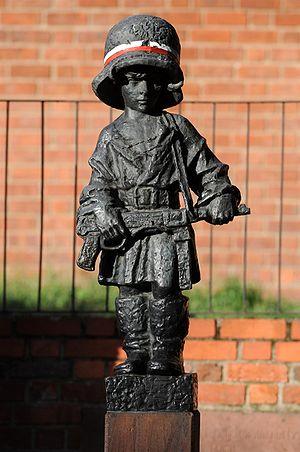
Le monument du petit insurgé, est un monument de Varsovie, commémorant les enfants soldats qui ont combattu et qui sont morts pendant l'insurrection de Varsovie en 1944. Il est situé dans la Ulica Podwale, au pied des remparts de la vieille ville.
Les « Szare Szeregi » est un nom de code de l'Association des scouts de Pologne passée dans la clandestinité durant la Seconde Guerre mondiale.